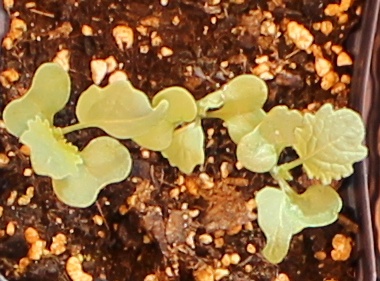
Label: Canola